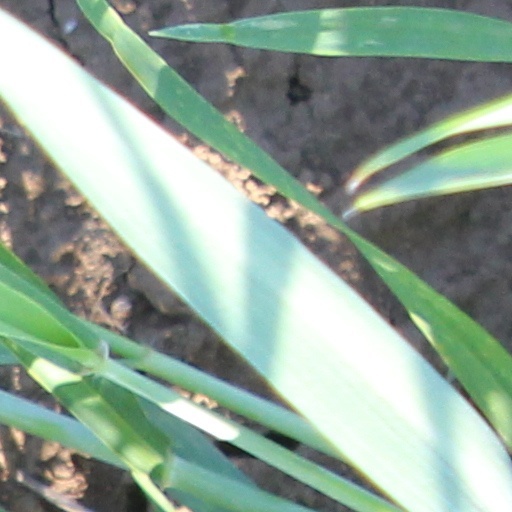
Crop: wheat